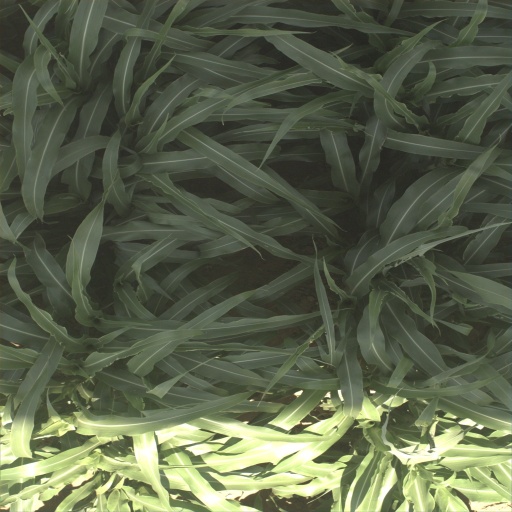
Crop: sorghum